Lockheed Ventura

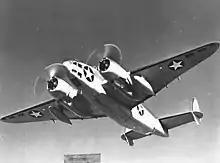
A PV-1 Ventura

At the start of the war, Lockheed proposed military conversions of the Lodestar for the RAF as replacement for the Hudson reconnaissance aircraft and the Bristol Blenheim bomber. The first British order was placed in February 1940 for 25 Model 32 as bombers. This was followed by an order for 300 Model 37 with Double Wasp engines, then for a further 375 later in 1940. Lockheed needed more production capacity and nearby Vega Aircraft Corporation was contracted for building the Ventura.